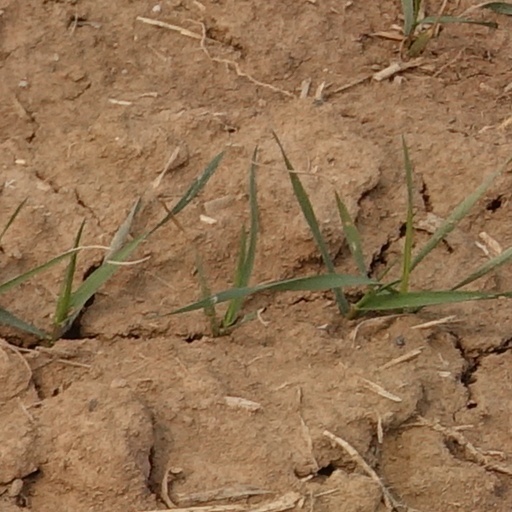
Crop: wheat